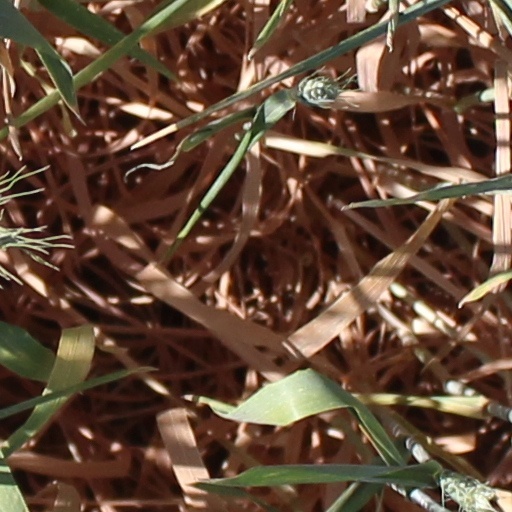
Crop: wheat